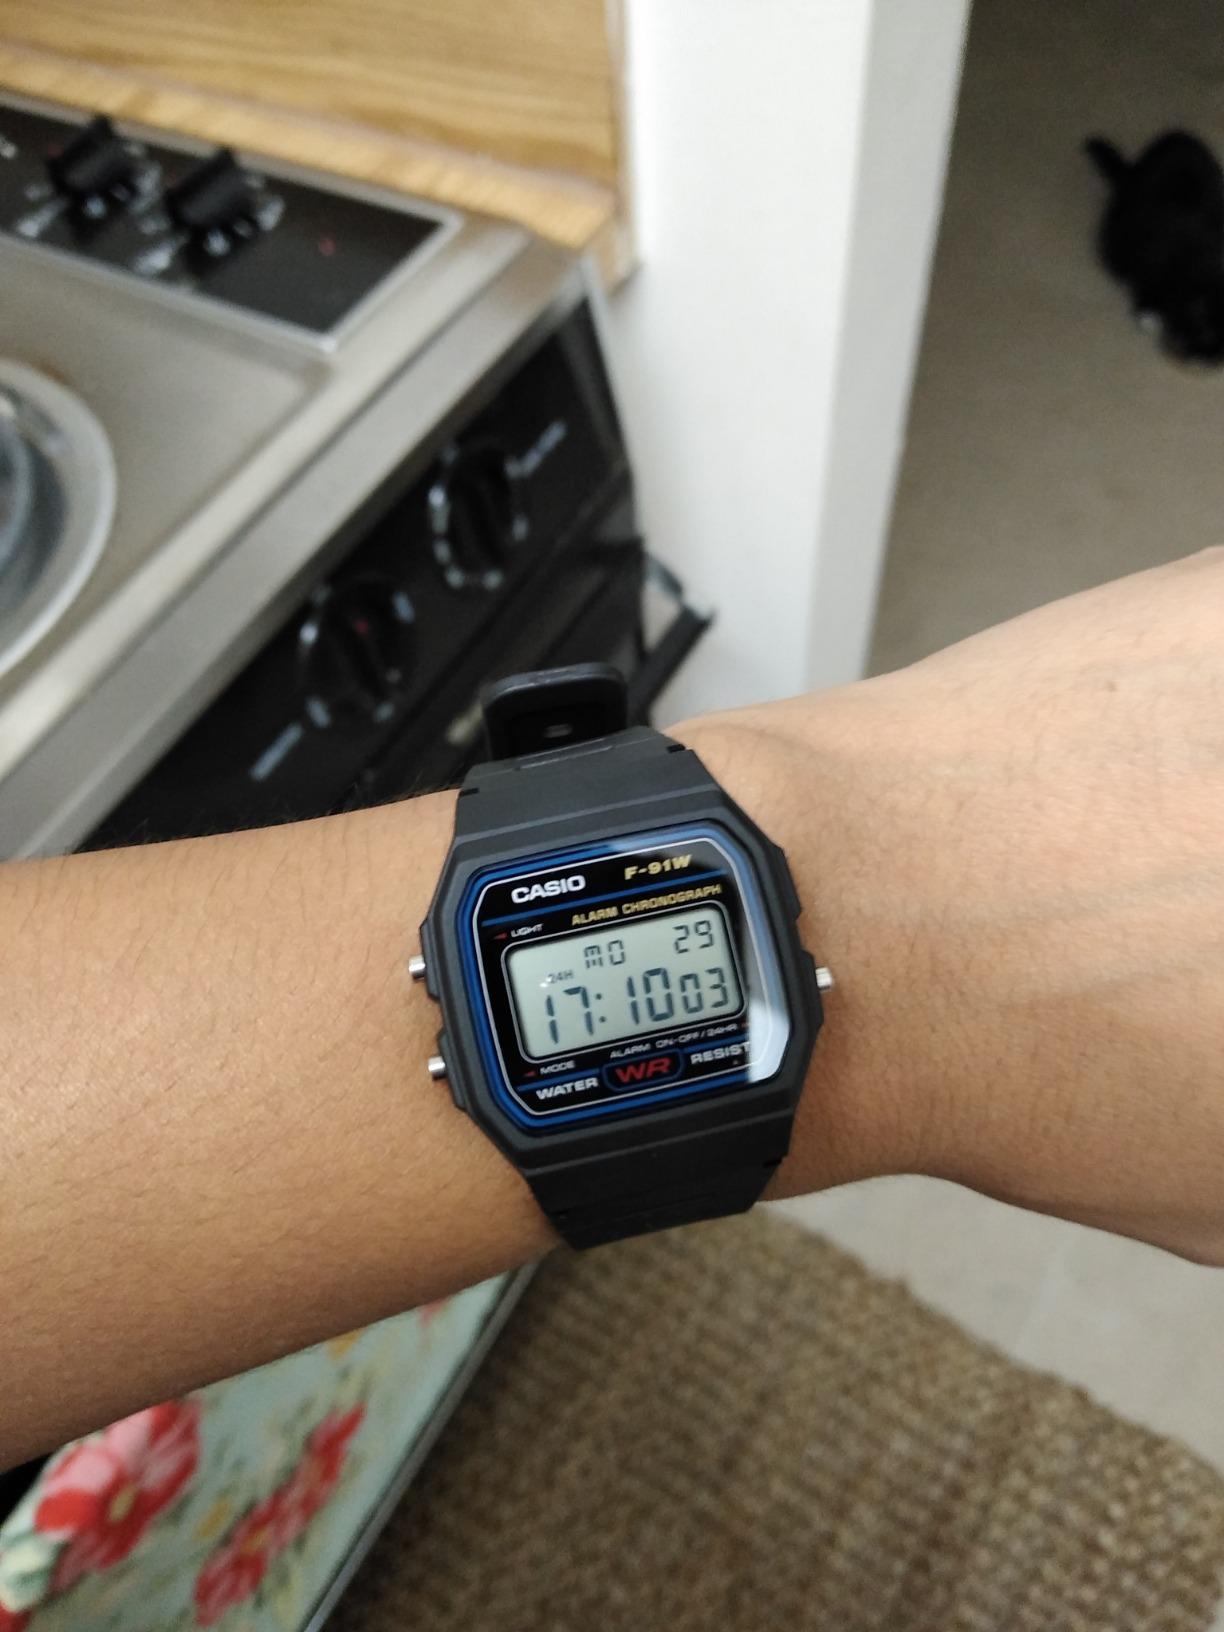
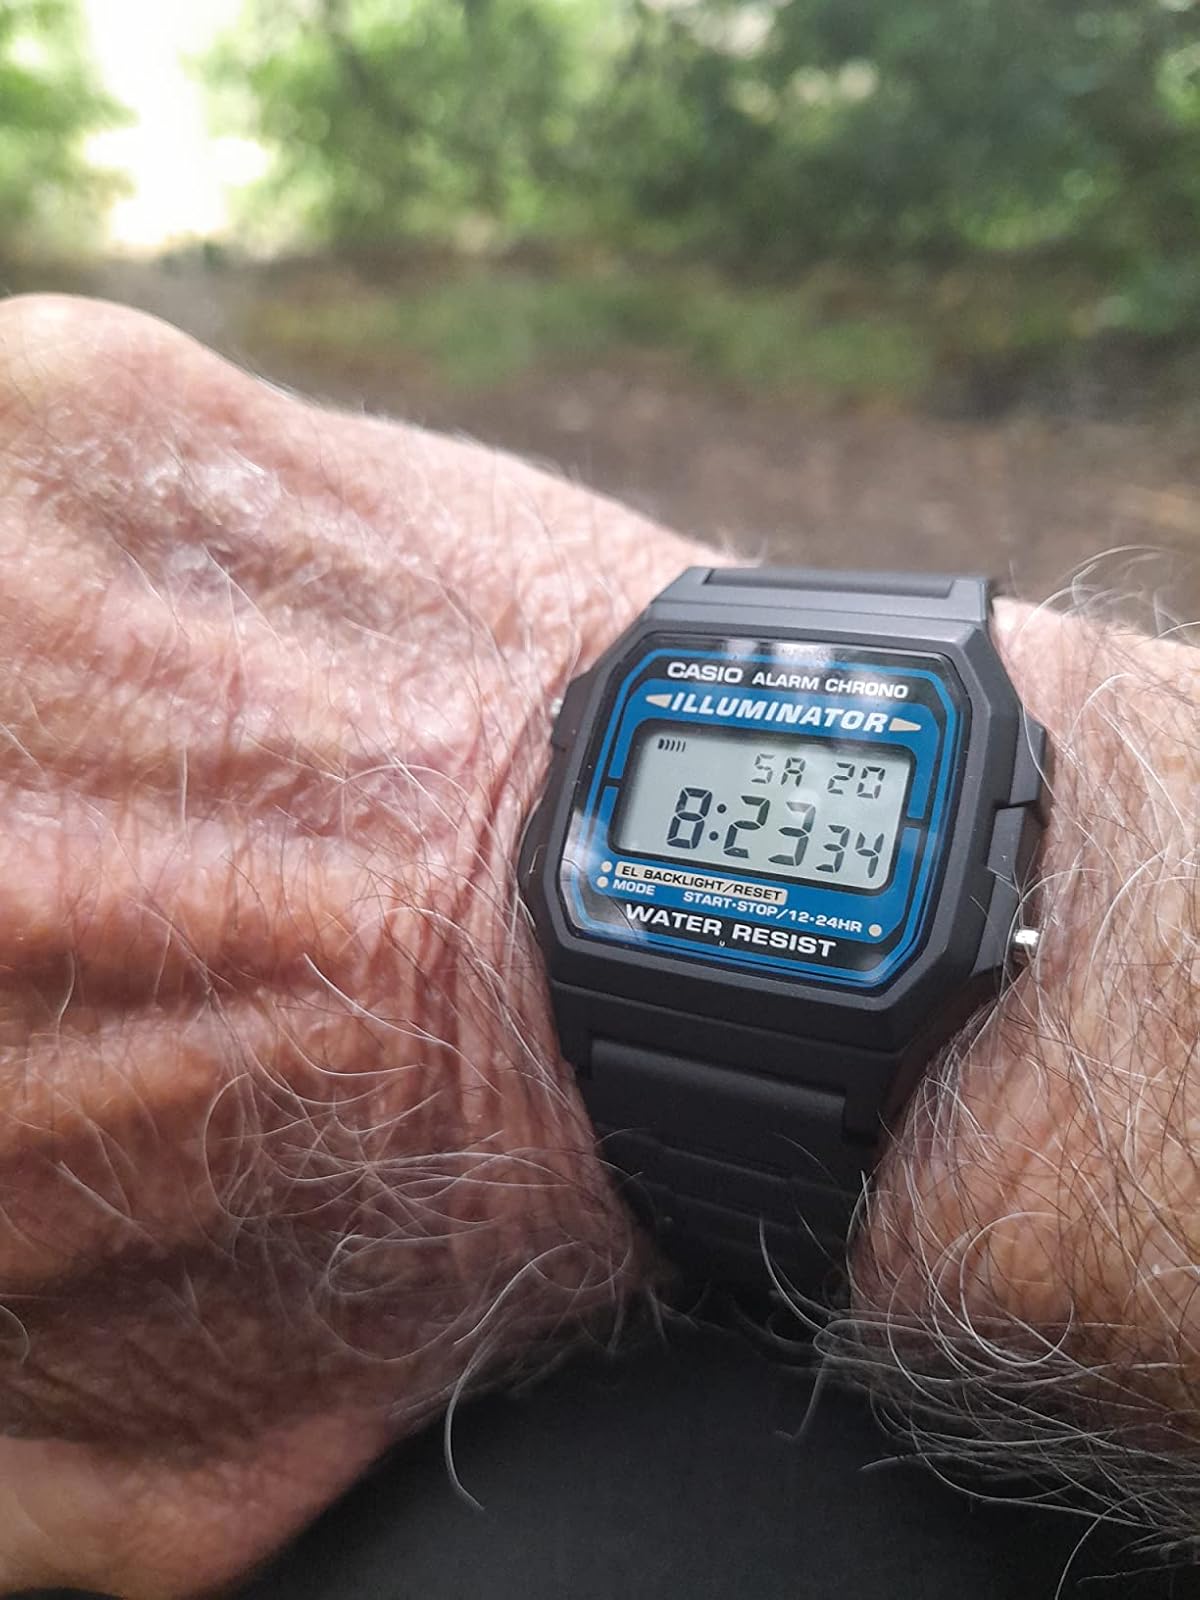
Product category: accessories_watch
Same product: no